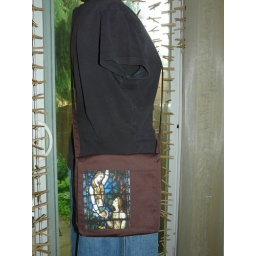
Adam and Eve - detail from stained glass in a church